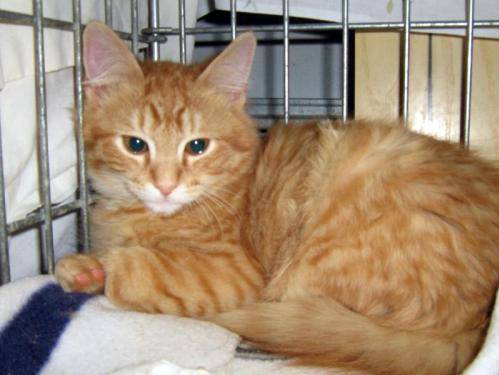
Label: cat